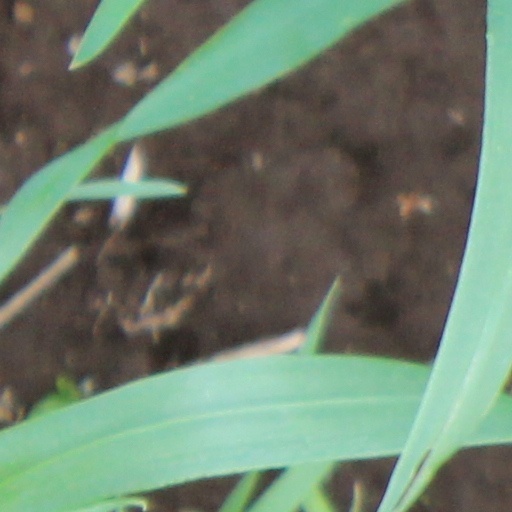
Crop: wheat